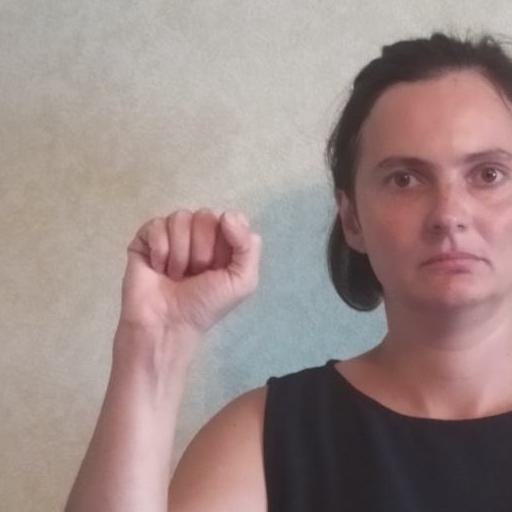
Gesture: fist